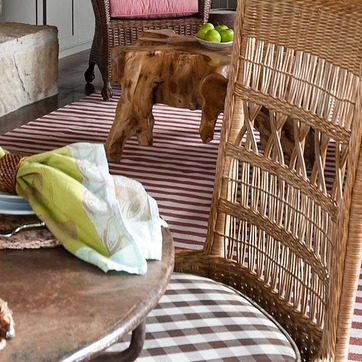
Material: carpet